Chalais, Switzerland

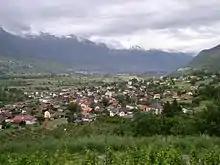
Réchy village

Chalais has an area, , of . Of this area, or 19.0% is used for agricultural purposes, while or 67.7% is forested. Of the rest of the land, or 8.5% is settled (buildings or roads), or 0.1% is either rivers or lakes and or 4.7% is unproductive land.